Labour relations in women's association football

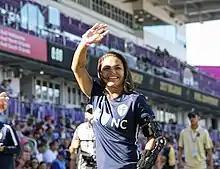
Debinha was one of 22 NWSL players whose free agency was disputed by the league in 2023. Arbitration, negotiated for in the league's CBA, confirmed her free agency and she signed with Kansas City Current.

Referees for professional matches in the United States are drawn from the Professional Referee Organization (PRO), a company jointly founded by Major League Soccer (MLS) and the USSF. However, unlike referees of the men's top-division Major Soccer League, referees for the top-division NWSL are drawn from a secondary tier shared with men's second- and third-division leagues, known as PRO2. These officials are assigned to NWSL and lower-division men's leagues with a goal of being promoted to MLS duty, with most of PRO's funding coming from MLS. In 2022, NWSL center referees were considered independent contractors and paid $461 per match, which was less than the $529 paid to referees of the men's second division USL Championship.